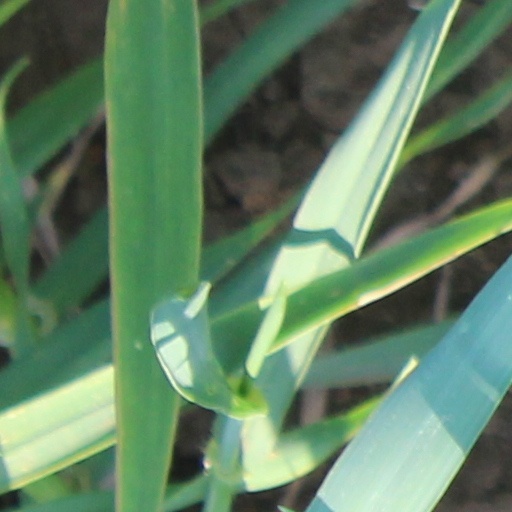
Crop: wheat